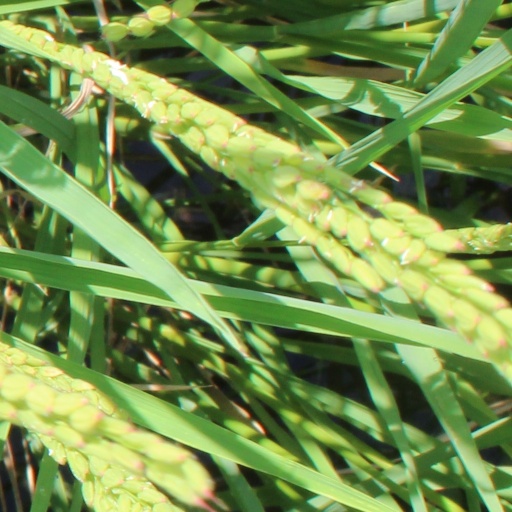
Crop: rice